Astronomica (Manilius)

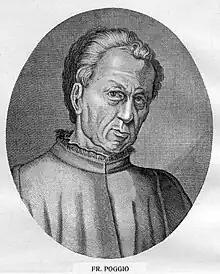
The "Astronomica" was rediscovered by Poggio Bracciolini c.141617.

Although there are over thirty existing manuscript copies of the "Astronomica", the text as it is known today is derived from three key manuscripts: "Codex Gemblacensis" (G), "Codex Lipsiensis" (L), and "Codex Matritensis" (M). These in turn belong to two separate manuscript families: "α" (which includes G and L), and "β" (which includes M). Of the two families, Robinson Ellis wrote: "[α] represents a text more correct, but worse interpolated; [β], a text which is fuller of copyists' errors, but less interpolated."